Chronicle of the Years of Fire

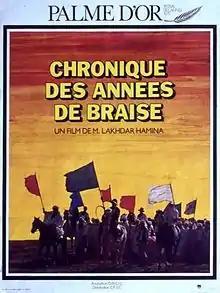
Original film poster

Chronicle of the Years of Fire (these names both mean "Chronicle of the Years of Embers") is a 1975 Algerian drama historical film directed by Mohammed Lakhdar-Hamina. It depicts the Algerian War of Independence as seen through the eyes of a peasant.